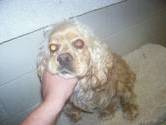
Label: dog